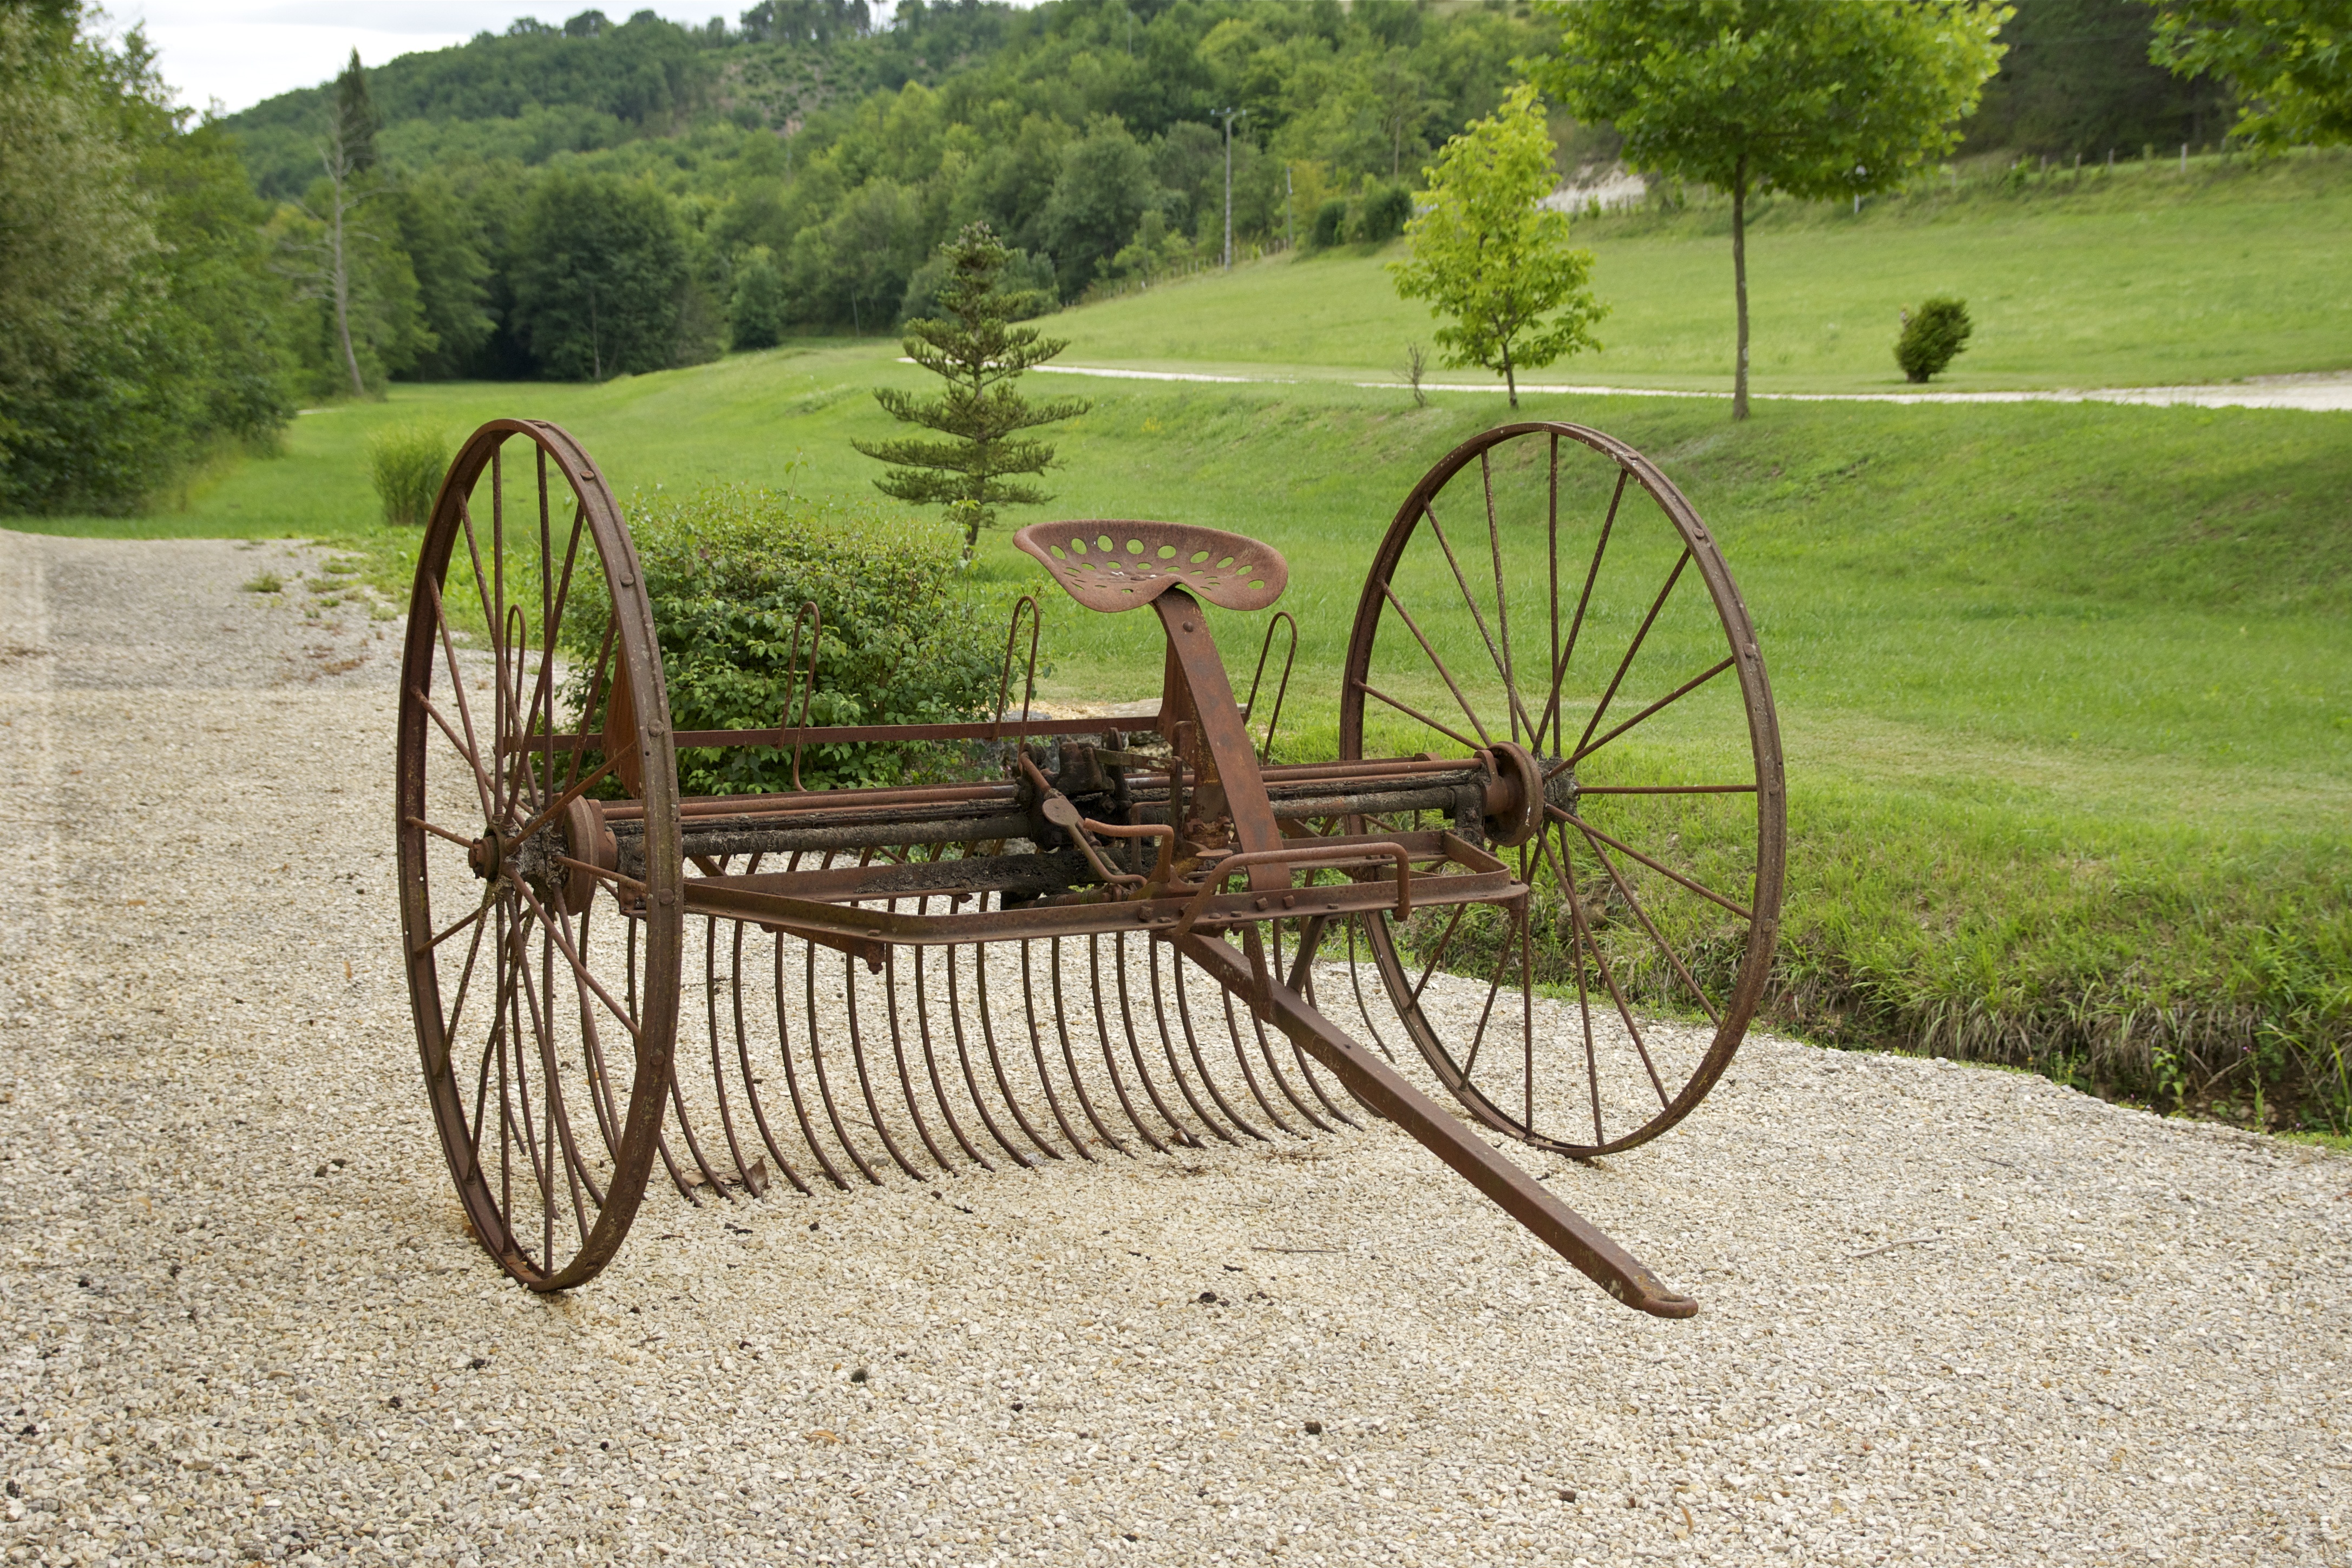
antique, wheel, cart, old, farming, vehicle, equipment, metal, ancient, agriculture, rusty, carriage, aged, land vehicle, hay rake